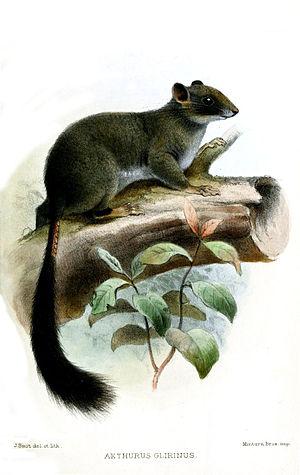
Zenkerellinae est une sous-famille de mammifères rongeurs de la famille des Anomaluridae. C'est le zoologiste allemand Paul Matschie qui l'a créée en 1898. Cette sous-famille contient deux genres d'écureuils volants africains.
L'Anomalure aptère est l'unique espèce du genre Zenkerella, dans la famille des Anomaluridae. Ce rongeur africain est le seul des Anomaluridés à ne pas être un « écureuil volant » capable de planer. C'est le zoologiste allemand Paul Matschie qui a créé l'espèce en 1898.